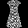
Label: Dress